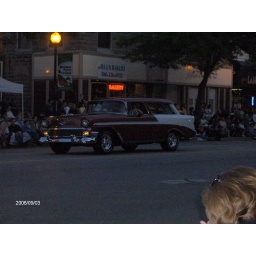
One of the classic cars in the evening's car parade.